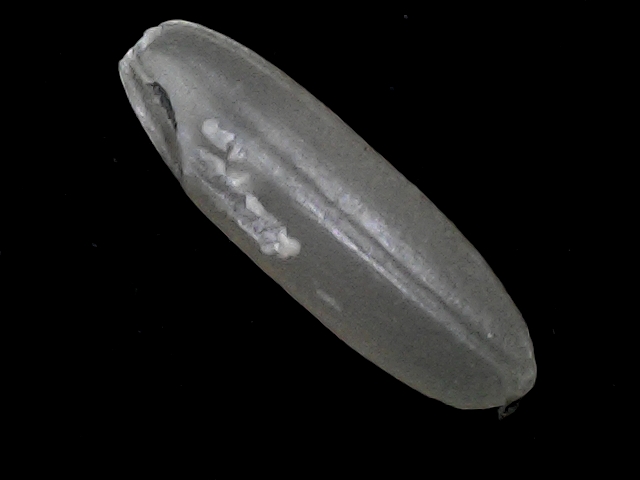
Rice variety: BRRI67